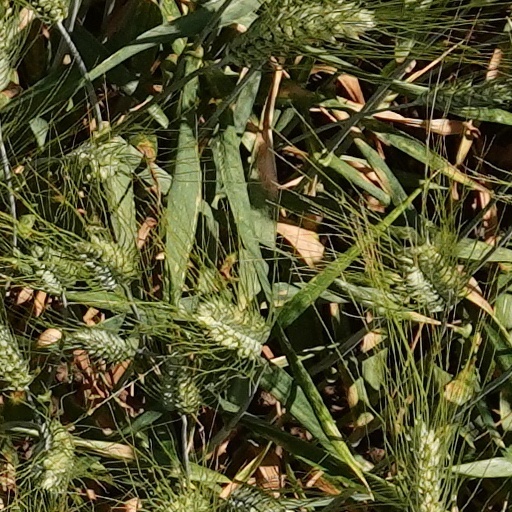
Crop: wheat